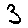
Label: 3